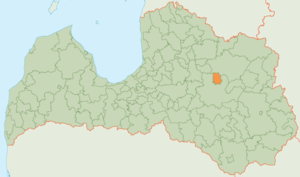
Cesvaine est un novads de Lettonie, situé dans la région de Vidzeme. En 2009, sa population est de 3 172 habitants.